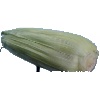
Label: Corn Husk 1